Jindřichohradecké místní dráhy

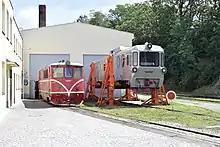
Maintenance base in Jindřichův Hradec

For the opening of the line to Nova Bystřice there were three 0-6-2 steam locomotives, like those used on the Murtalbahn. These were classified as class U (after Unzmarkt on the Murtalbahn) by the kkStB and were numbered U.1 – U.3. After the opening of the line to Obrataň in 1906 two more class U locomotives were acquired and numbered U.33 and U.34. In 1908 another locomotive, numbered U.41, was also acquired. After World War I only U.1, U.34 and U.41 remained in Jindřichův Hradec and in 1924 when ČSD took over the railway they were reclassified as U 37 and renumbered U 37.001, U 37.005 and U 37.006. ČSD bought three class U 47 Mallet locomotives and rented a further two identical locomotives for use on the lines.